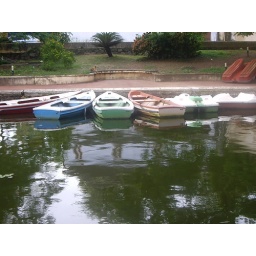
The paddle boats hooked for joy rides in a small lake in alleppey.